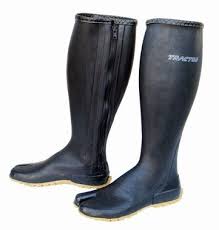
Waste category: shoes